Puerto Ángel

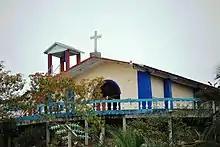
Puerto Ángel church

The community of Puerto Ángel sits on a small horseshoe shaped bay. From where ocean meets land, there is only a couple of hundred meters of flat land before the terrain steeply rises into rocky hills that lead to the Sierra Madre del Sur. Much of this flat land is dedicated to the main road, which runs parallel to the main beach or Playa Principal. On the east side of the bay is the town wharf, but most fishing boats are run directly onto the beach itself. Fruit laden papaya trees and bougainvillea are abundant on the hillsides; palm trees populate the beach. The climate is generally warm and moist. In winter, the temperatures are cooler, but the vegetation is relatively brown due to the dry season. The summers are hot and muggy, with afternoon or evening rains and abundant green foliage.